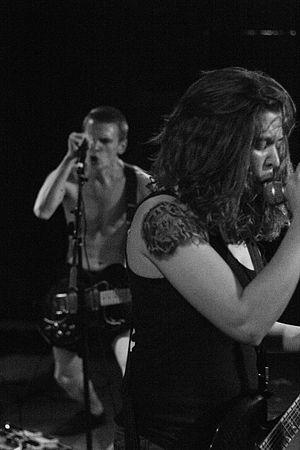
Code Orange est un groupe de punk hardcore américain, originaire de Pittsburgh, en Pennsylvanie. Code Orange Kids publie son premier album Love Is Love/Return to Dust en octobre 2012.